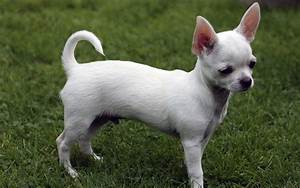
Label: dog